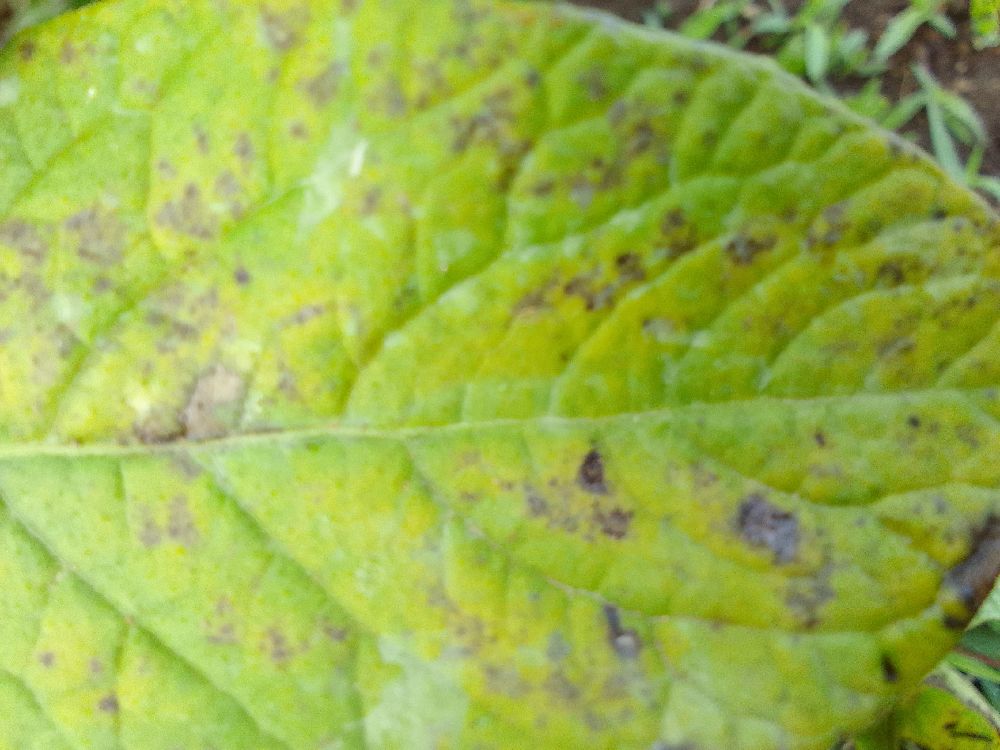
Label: Early blight